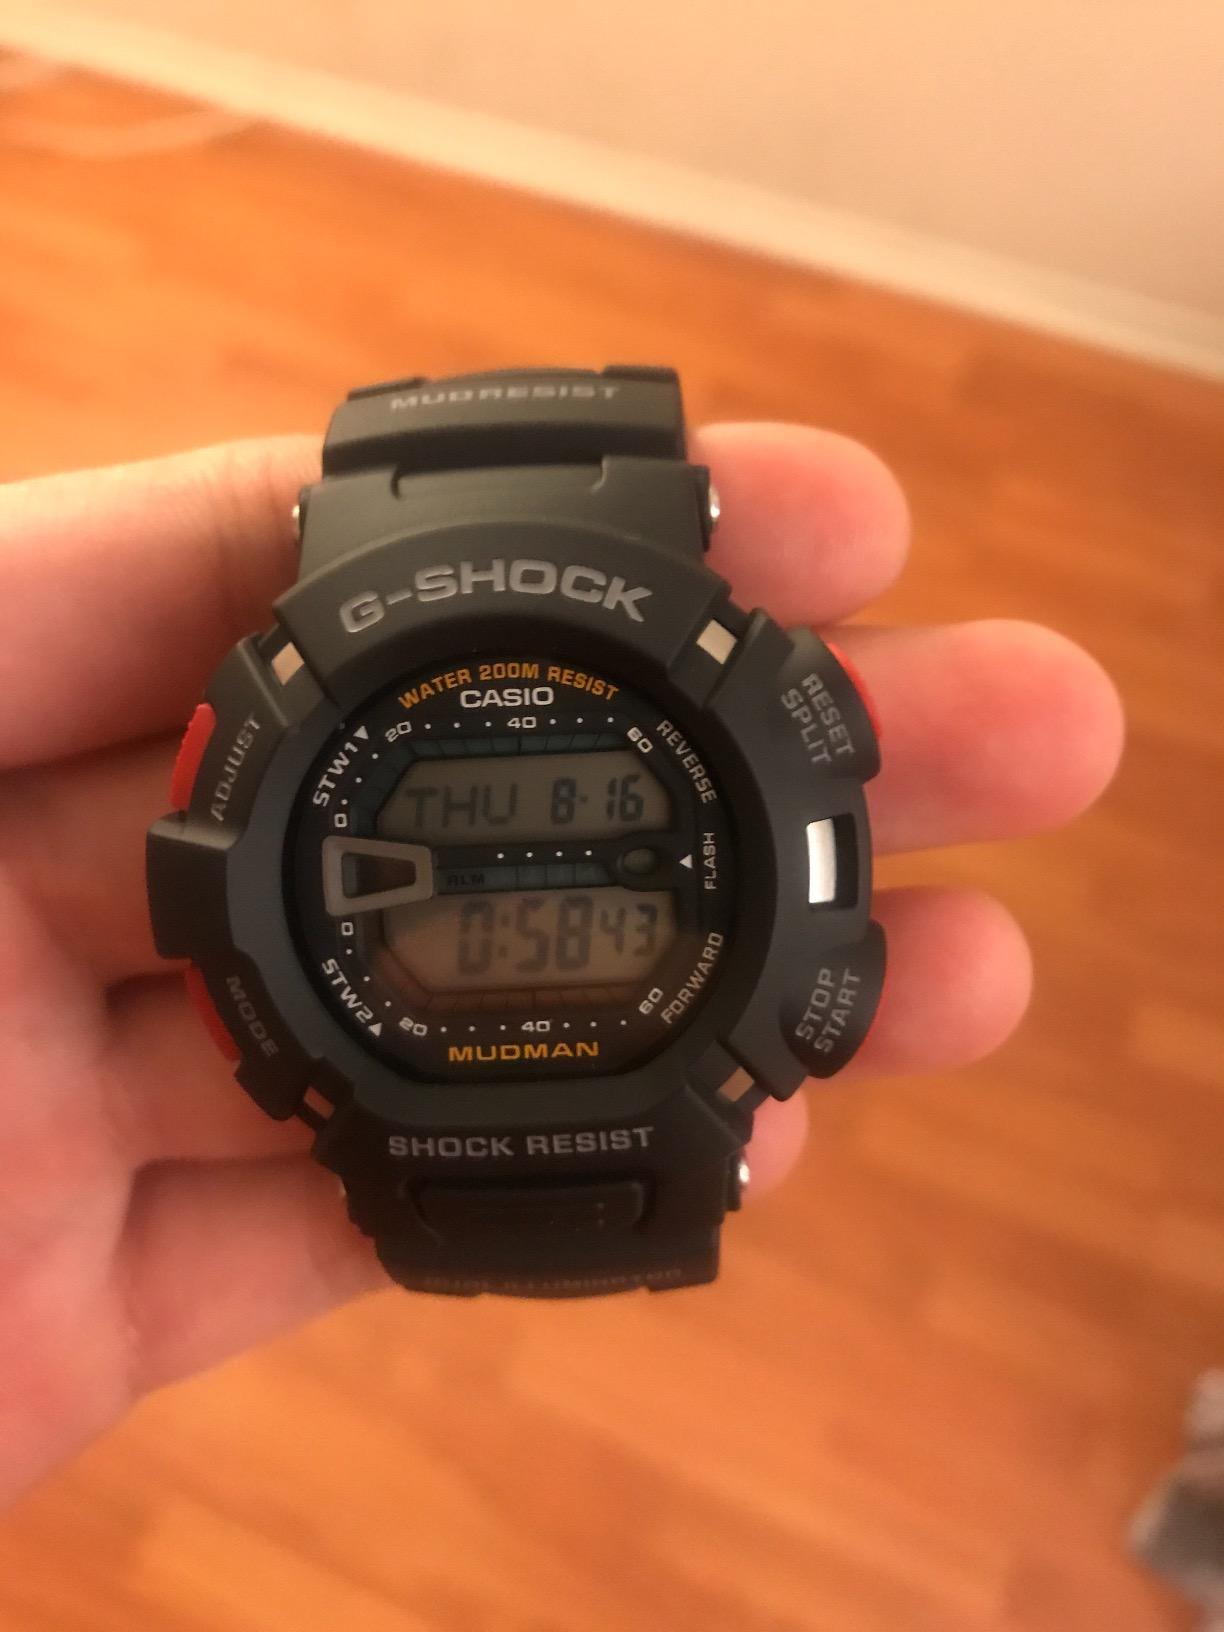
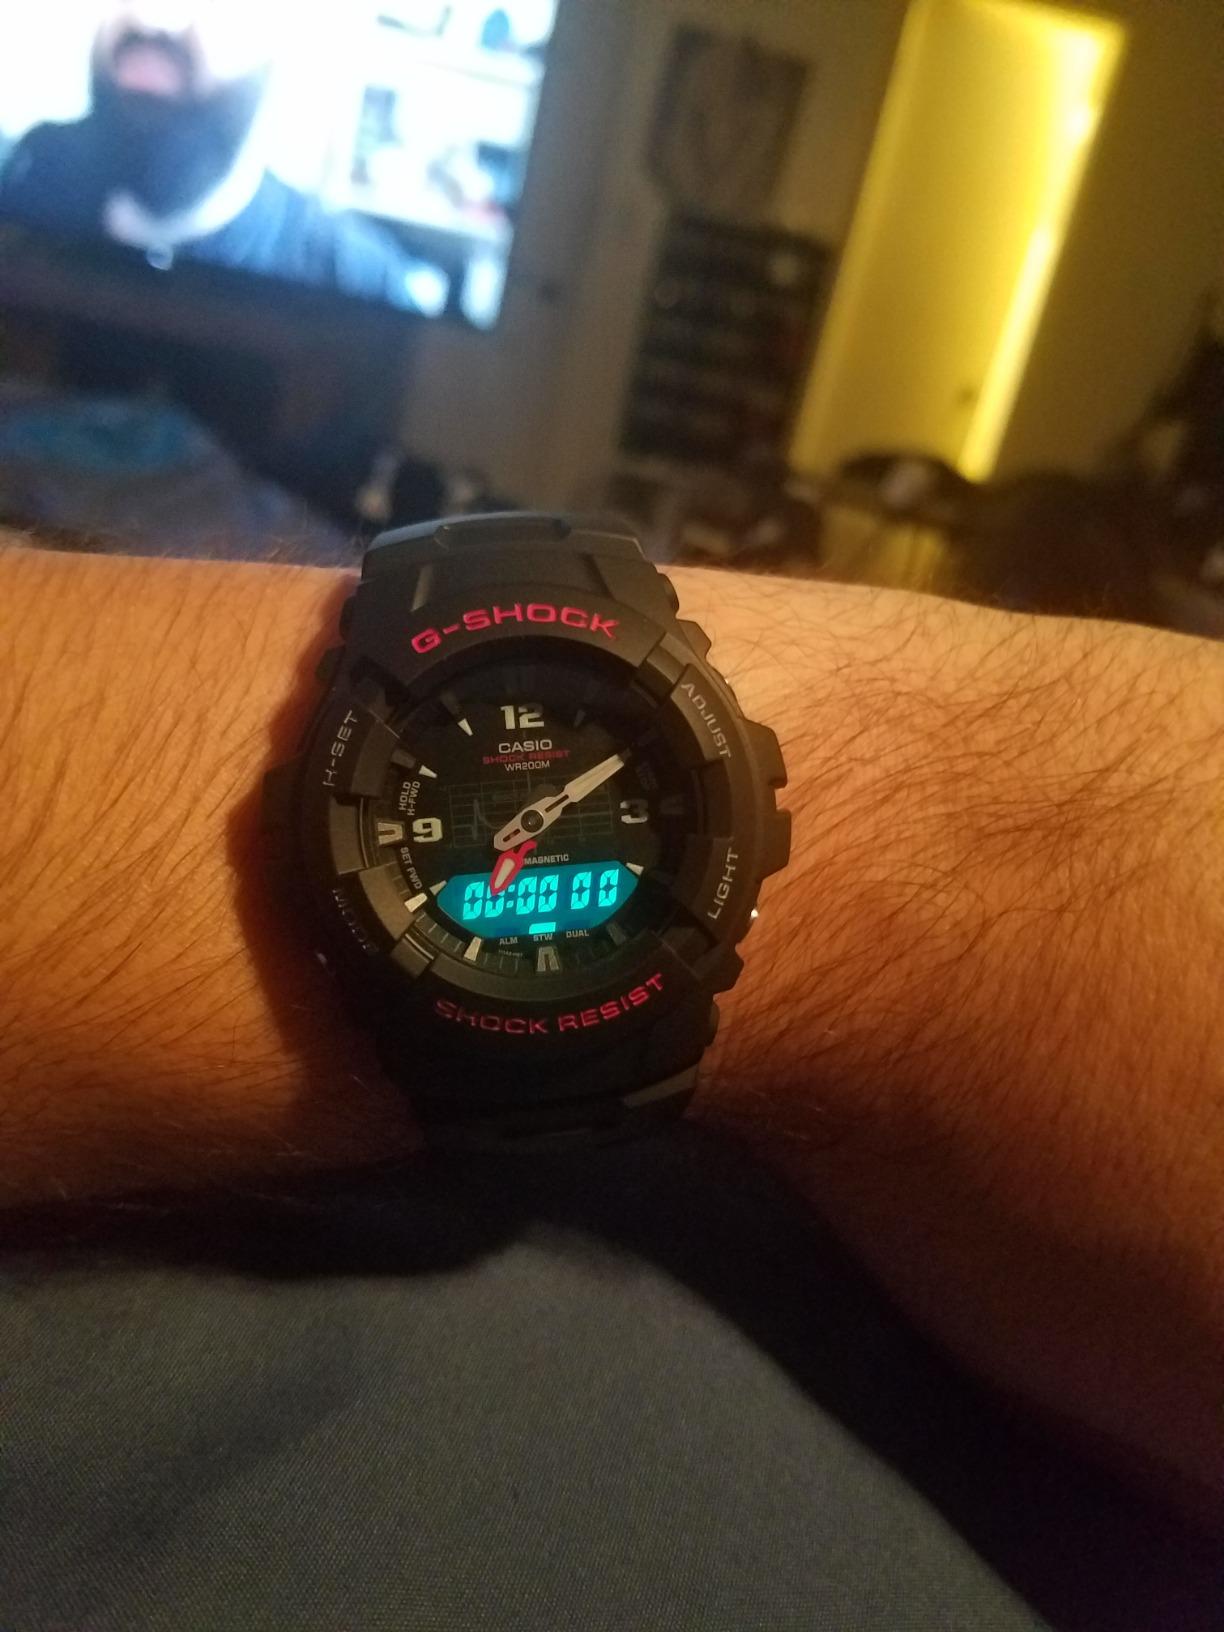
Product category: accessories_watch
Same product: no